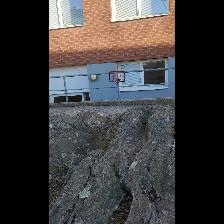
Label: NonHuman